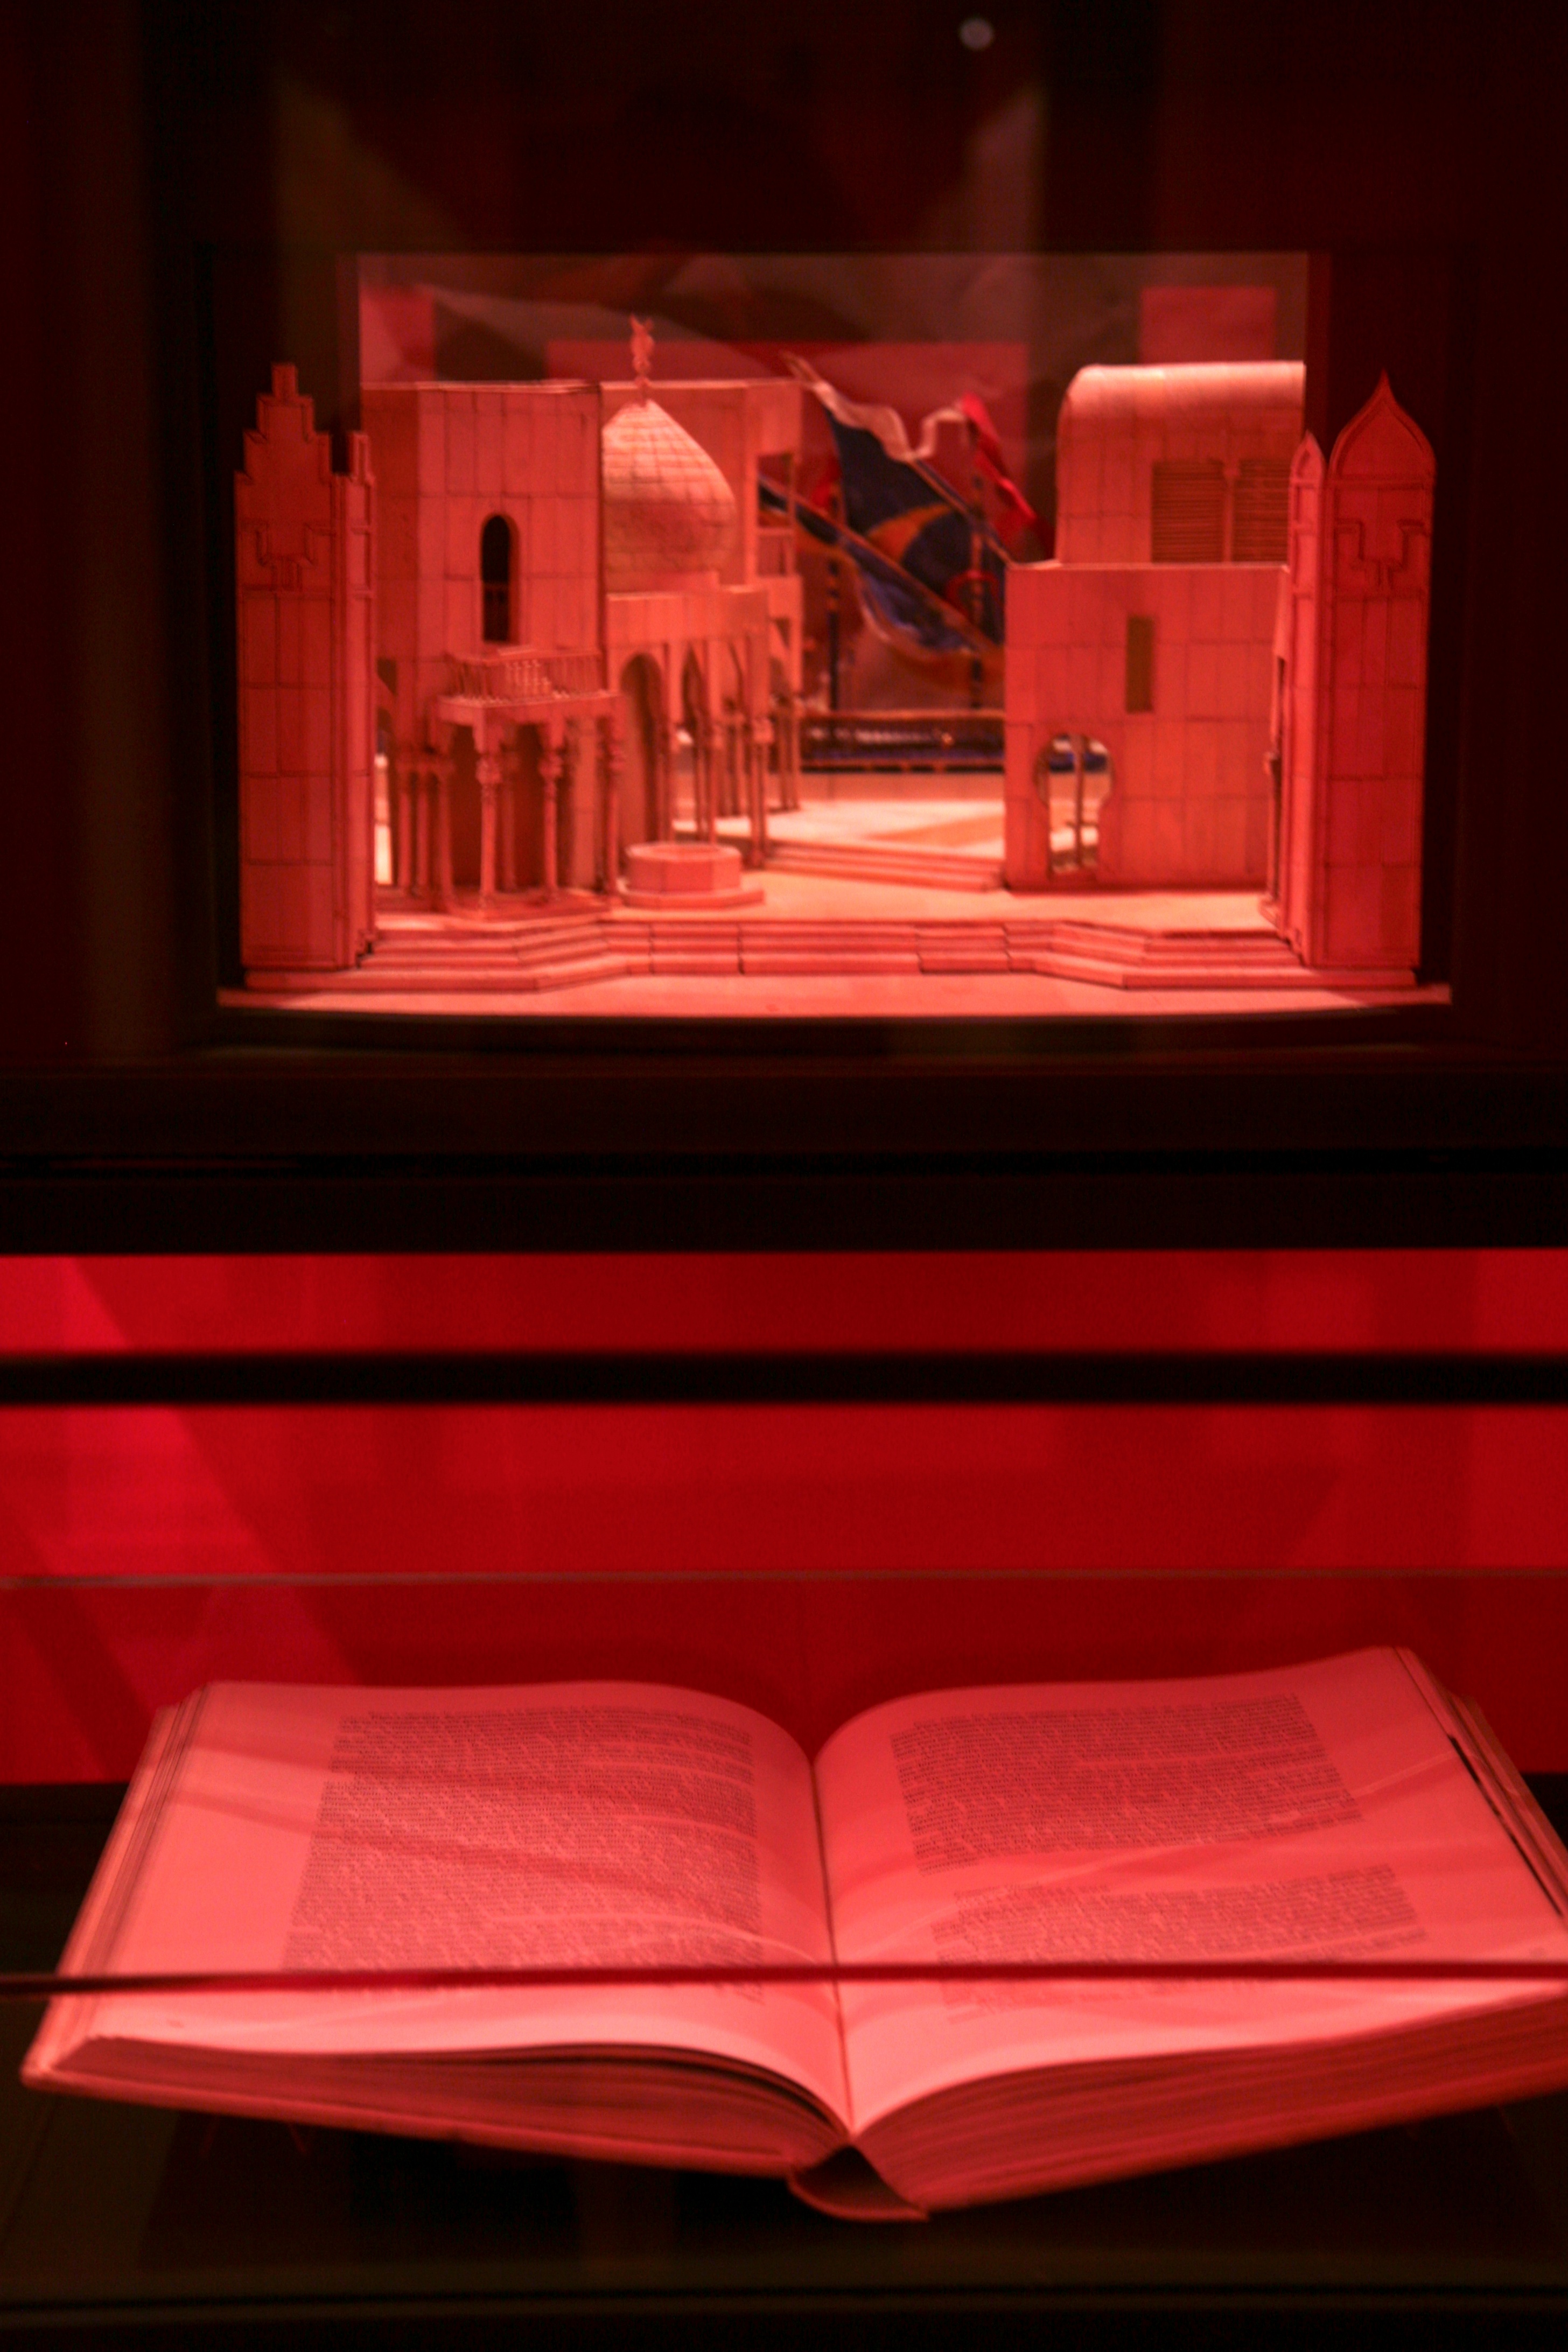
paris, red, opera, furniture, lighting, stage, exposition, illustration, design, bnf, exhibition, shape, palaisgarnier, operadeparis, liebermann, rolfliebermann